County of Flanders

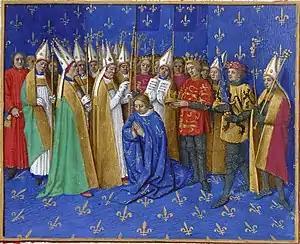
Count Philip (2nd from right) as swordbearer at Philip II's coronation. The count of Flanders was one of the 12 ancient Peers or "equals" of the King of France. (1455 panel painting by Jean Fouquet).

The arms of the County of Flanders were allegedly created by Philip of Alsace, count of Flanders from 1168 to 1191; a climbing or rampant black lion on a gold field. In the story about the Battle of the Golden Spurs, the arms and its corresponding battlecry "Vlaendr'n den leeuw" ("Flanders, the Lion") plays a crucial role in the forming of a Flemish consciousness, which was popularised in the 19th century by the book "De Leeuw van Vlaanderen" by Hendrik Conscience. As a result, the arms of the county live on as arms of the Flemish community.